Francesco La Cava

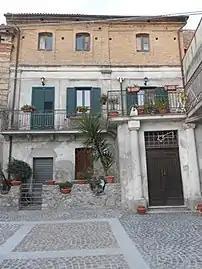

He was the son of Giuseppe la Cava and Giuseppina Colacresi, born into a family of modest landowners in Careri in the Reggio Calabria province and the eldest of six children. His paternal uncle, archpriest Rocco La Cava, raised him and led him to his first studies began in the Episcopal Seminary of Gerace; then, he headed to the Maurolico high school in Messina where he reached his classical school diploma in 1895. He then resumed his university studies at the Naples Faculty of Medicine, graduating in 1902. From the fourth year of medical school with his close friend, Dr Francesco Perri, he assisted sick people in his neighborhood. Despite the medical studies, his interest in art and literature never waned.